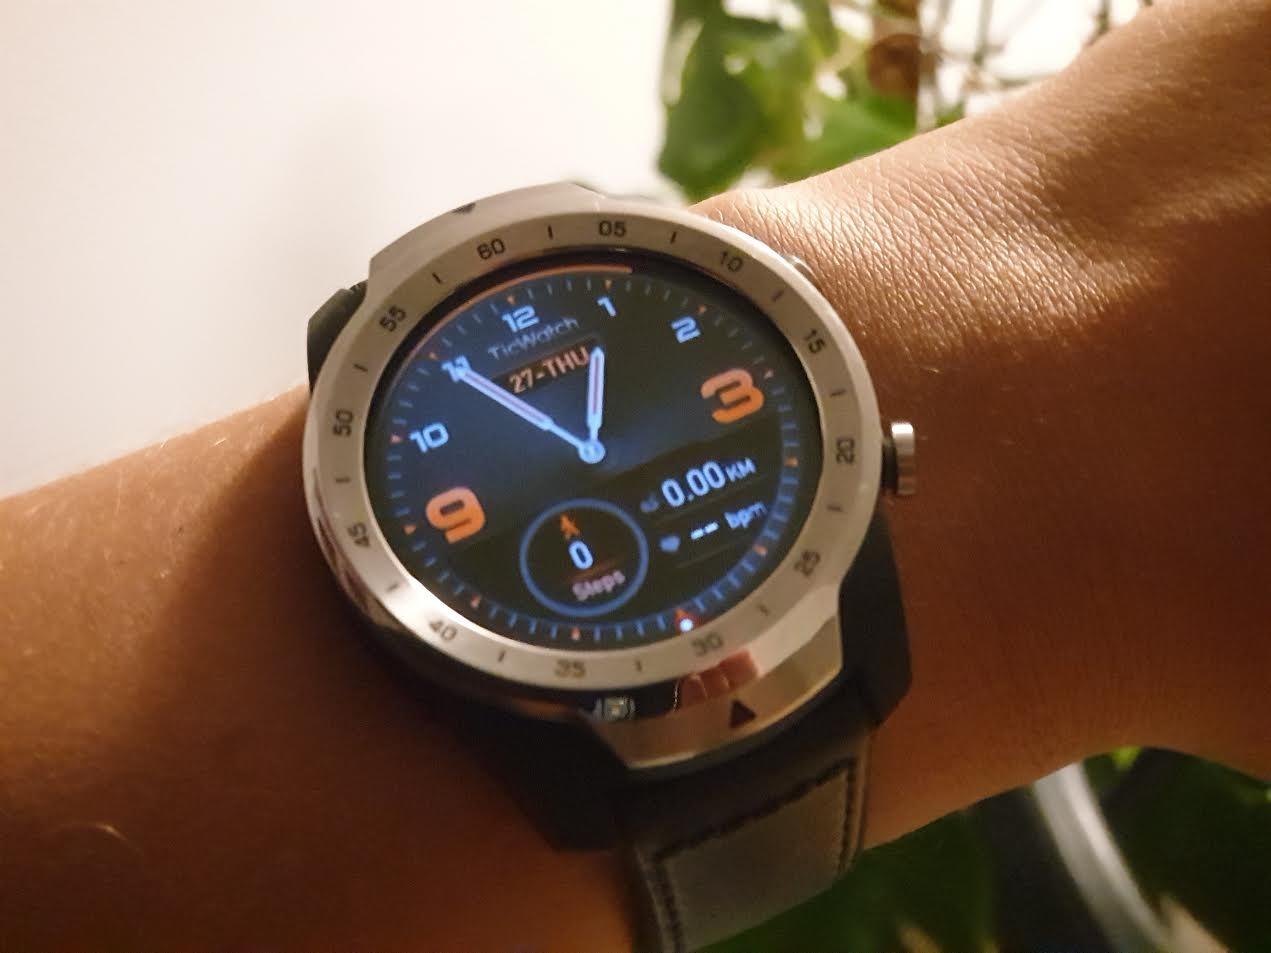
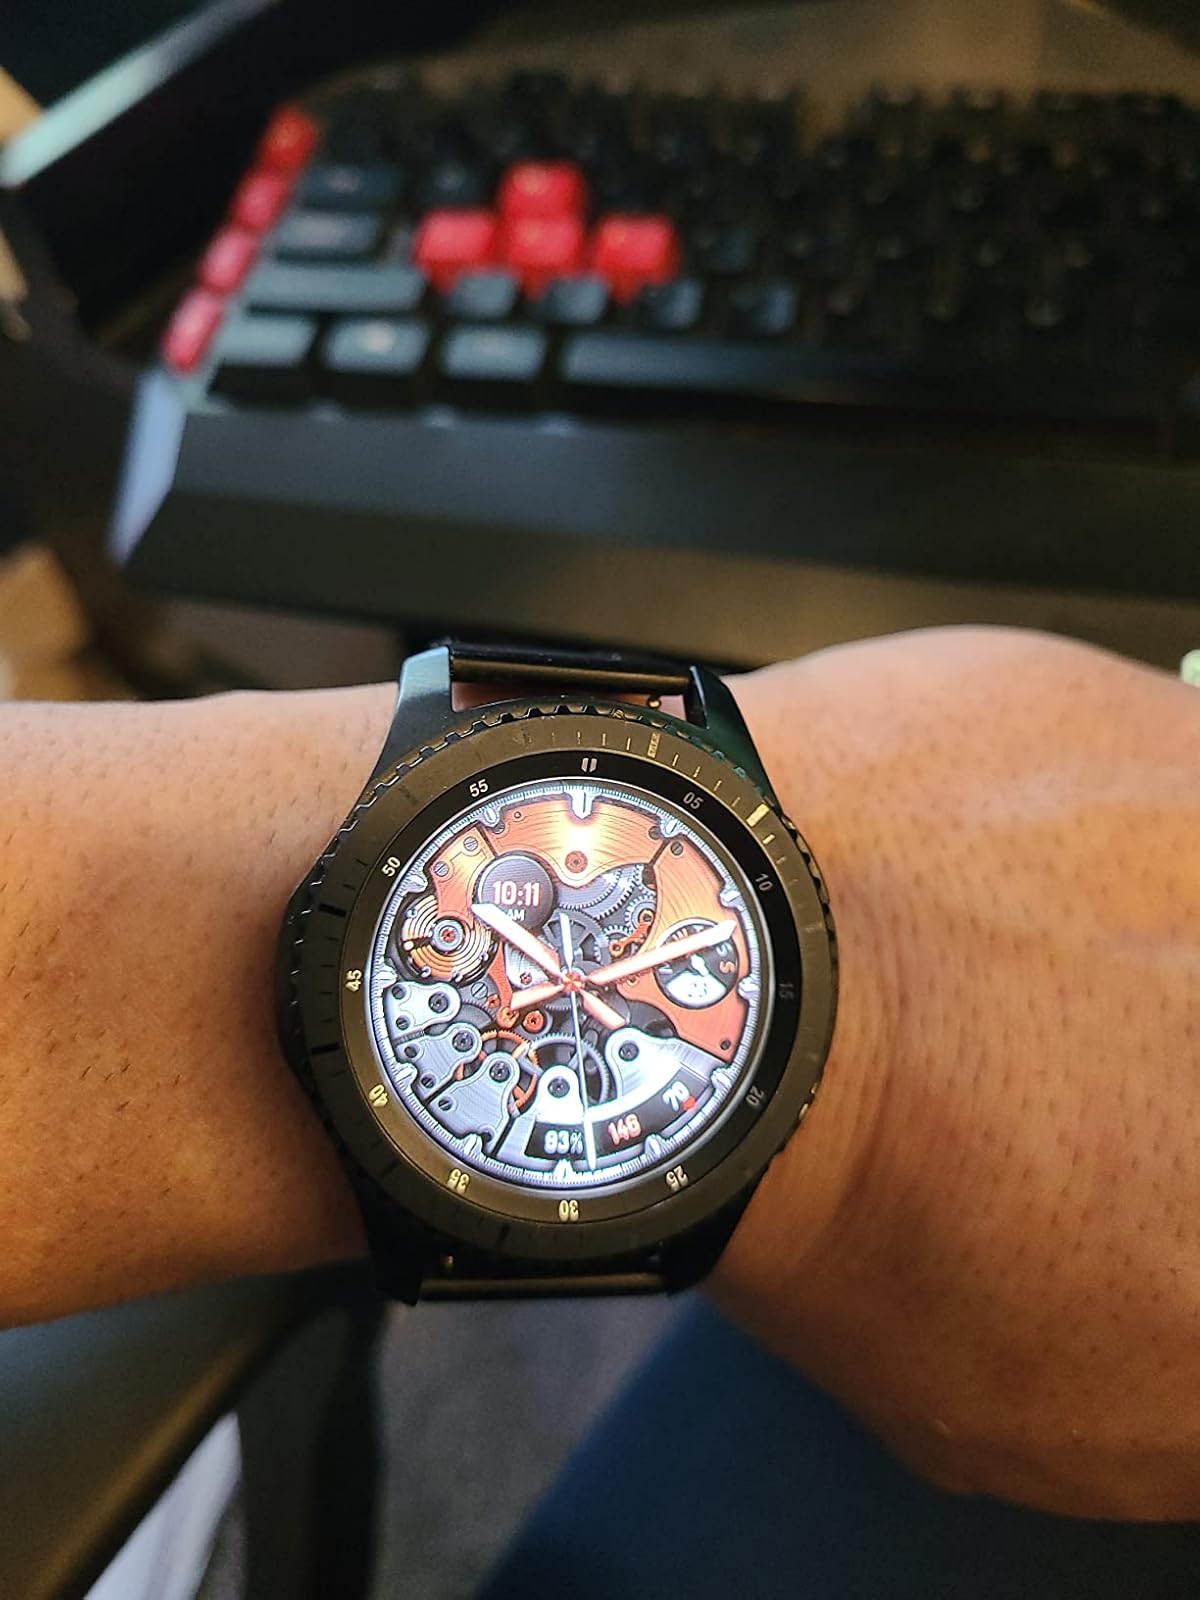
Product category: smartwatch
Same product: no